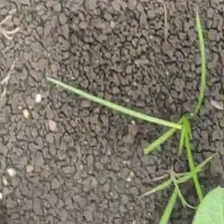
Weed species: Digitaria_SP_(Digitaria Sanguinalis )